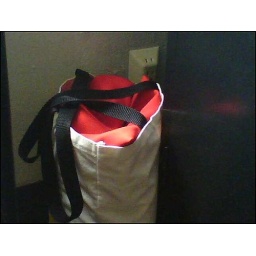
bag in my old office